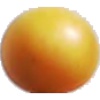
Label: Cherry Wax Yellow 1